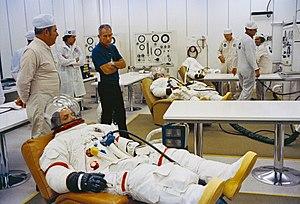
Le scandale des enveloppes postales d'Apollo 15 est une affaire impliquant les astronautes de la mission lunaire de la NASA Apollo 15, qui emportent sans autorisation environ 400 enveloppes commémoratives de la mission sur la Lune pour les revendre à un prix élevé. Certaines d'entre elles ont été vendues par la société philatélique allemande Hermann Ernst Sieger GmbH et sont désormais connues sous le nom d'« enveloppes Sieger ». L'équipage d'Apollo 15 accepte dans un premier temps de recevoir des paiements pour leur transport et, bien qu'ayant rendu ensuite rapidement l'argent, est réprimandé par la NASA. Au milieu de la couverture médiatique de l'incident, les astronautes sont convoqués devant une commission sénatoriale à huis clos et sont interdits de vol.